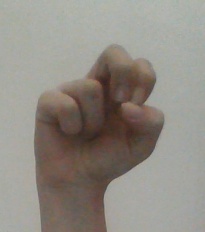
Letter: gaaf